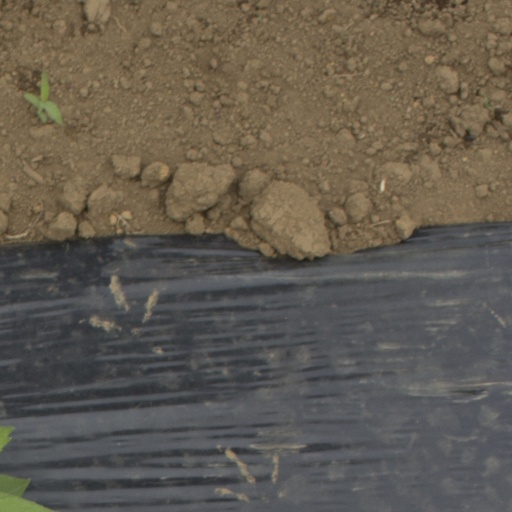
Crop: Jerusalem artichoke